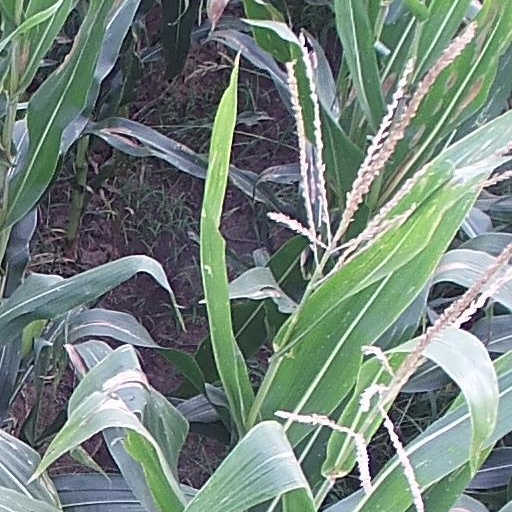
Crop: maize; corn